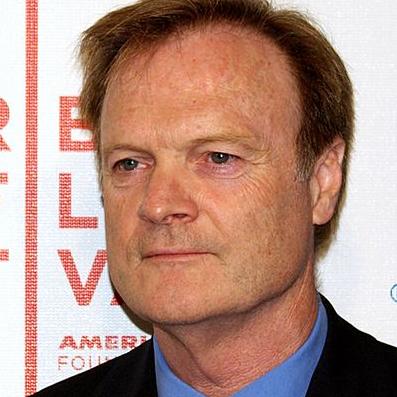
Age: 57